Adrienn Nagy

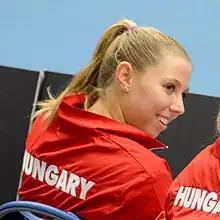
Nagy in 2019

Her mother Virág Csurgó also was a professional tennis player, she participated at the 1996 Summer Olympics.